Jay Baruchel

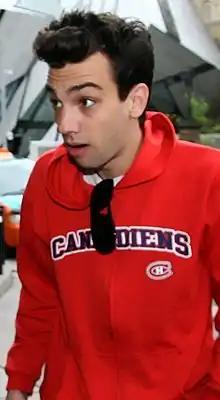
Baruchel pictured at the 2008 Toronto International Film Festival

Baruchel got his first acting job when he was just 12. One of his first major acting roles was on the local television series "My Hometown" in 1996. From 1997 to 1998, he co-hosted "Popular Mechanics for Kids" with Elisha Cuthbert. After appearing briefly in Cameron Crowe's Oscar winning film "Almost Famous", Baruchel won the role of Steven Karp on Judd Apatow's acclaimed yet short-lived television series "Undeclared", where he starred alongside Seth Rogen, Carla Gallo, Charlie Hunnam, and Monica Keena. He then appeared with James Van Der Beek in Roger Avary's "The Rules of Attraction".